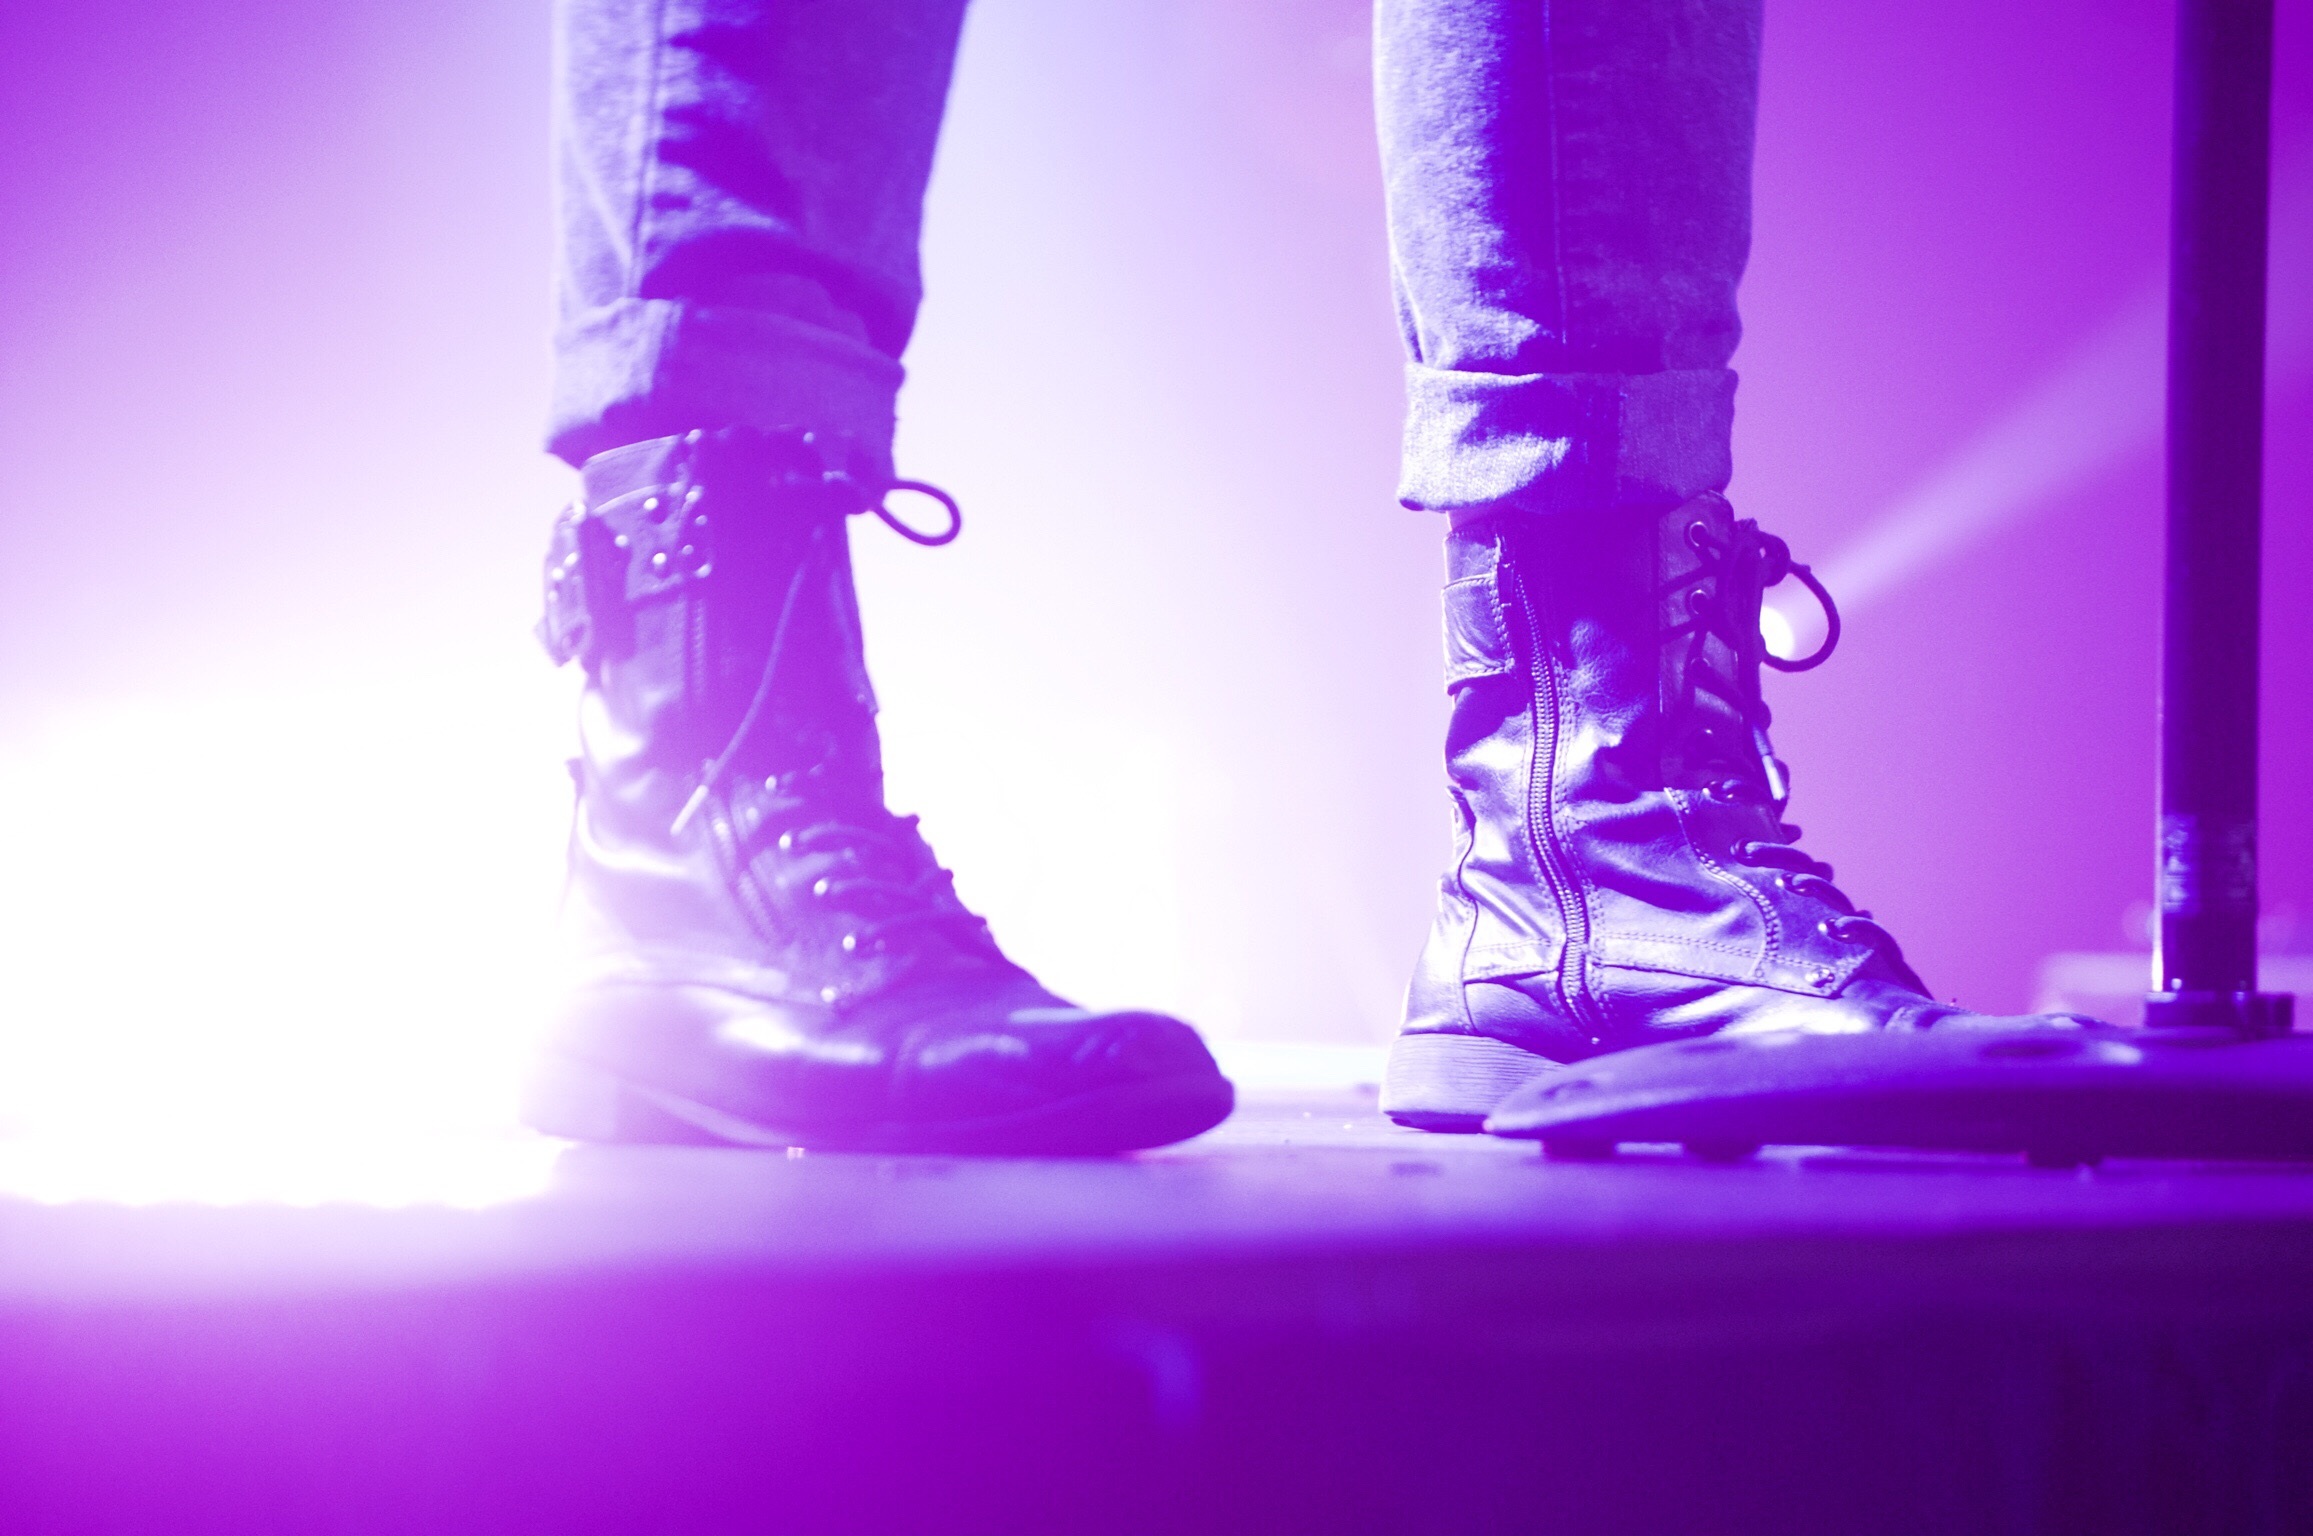
night, purple, feet, color, shoes, stage, boots, footwear, glare